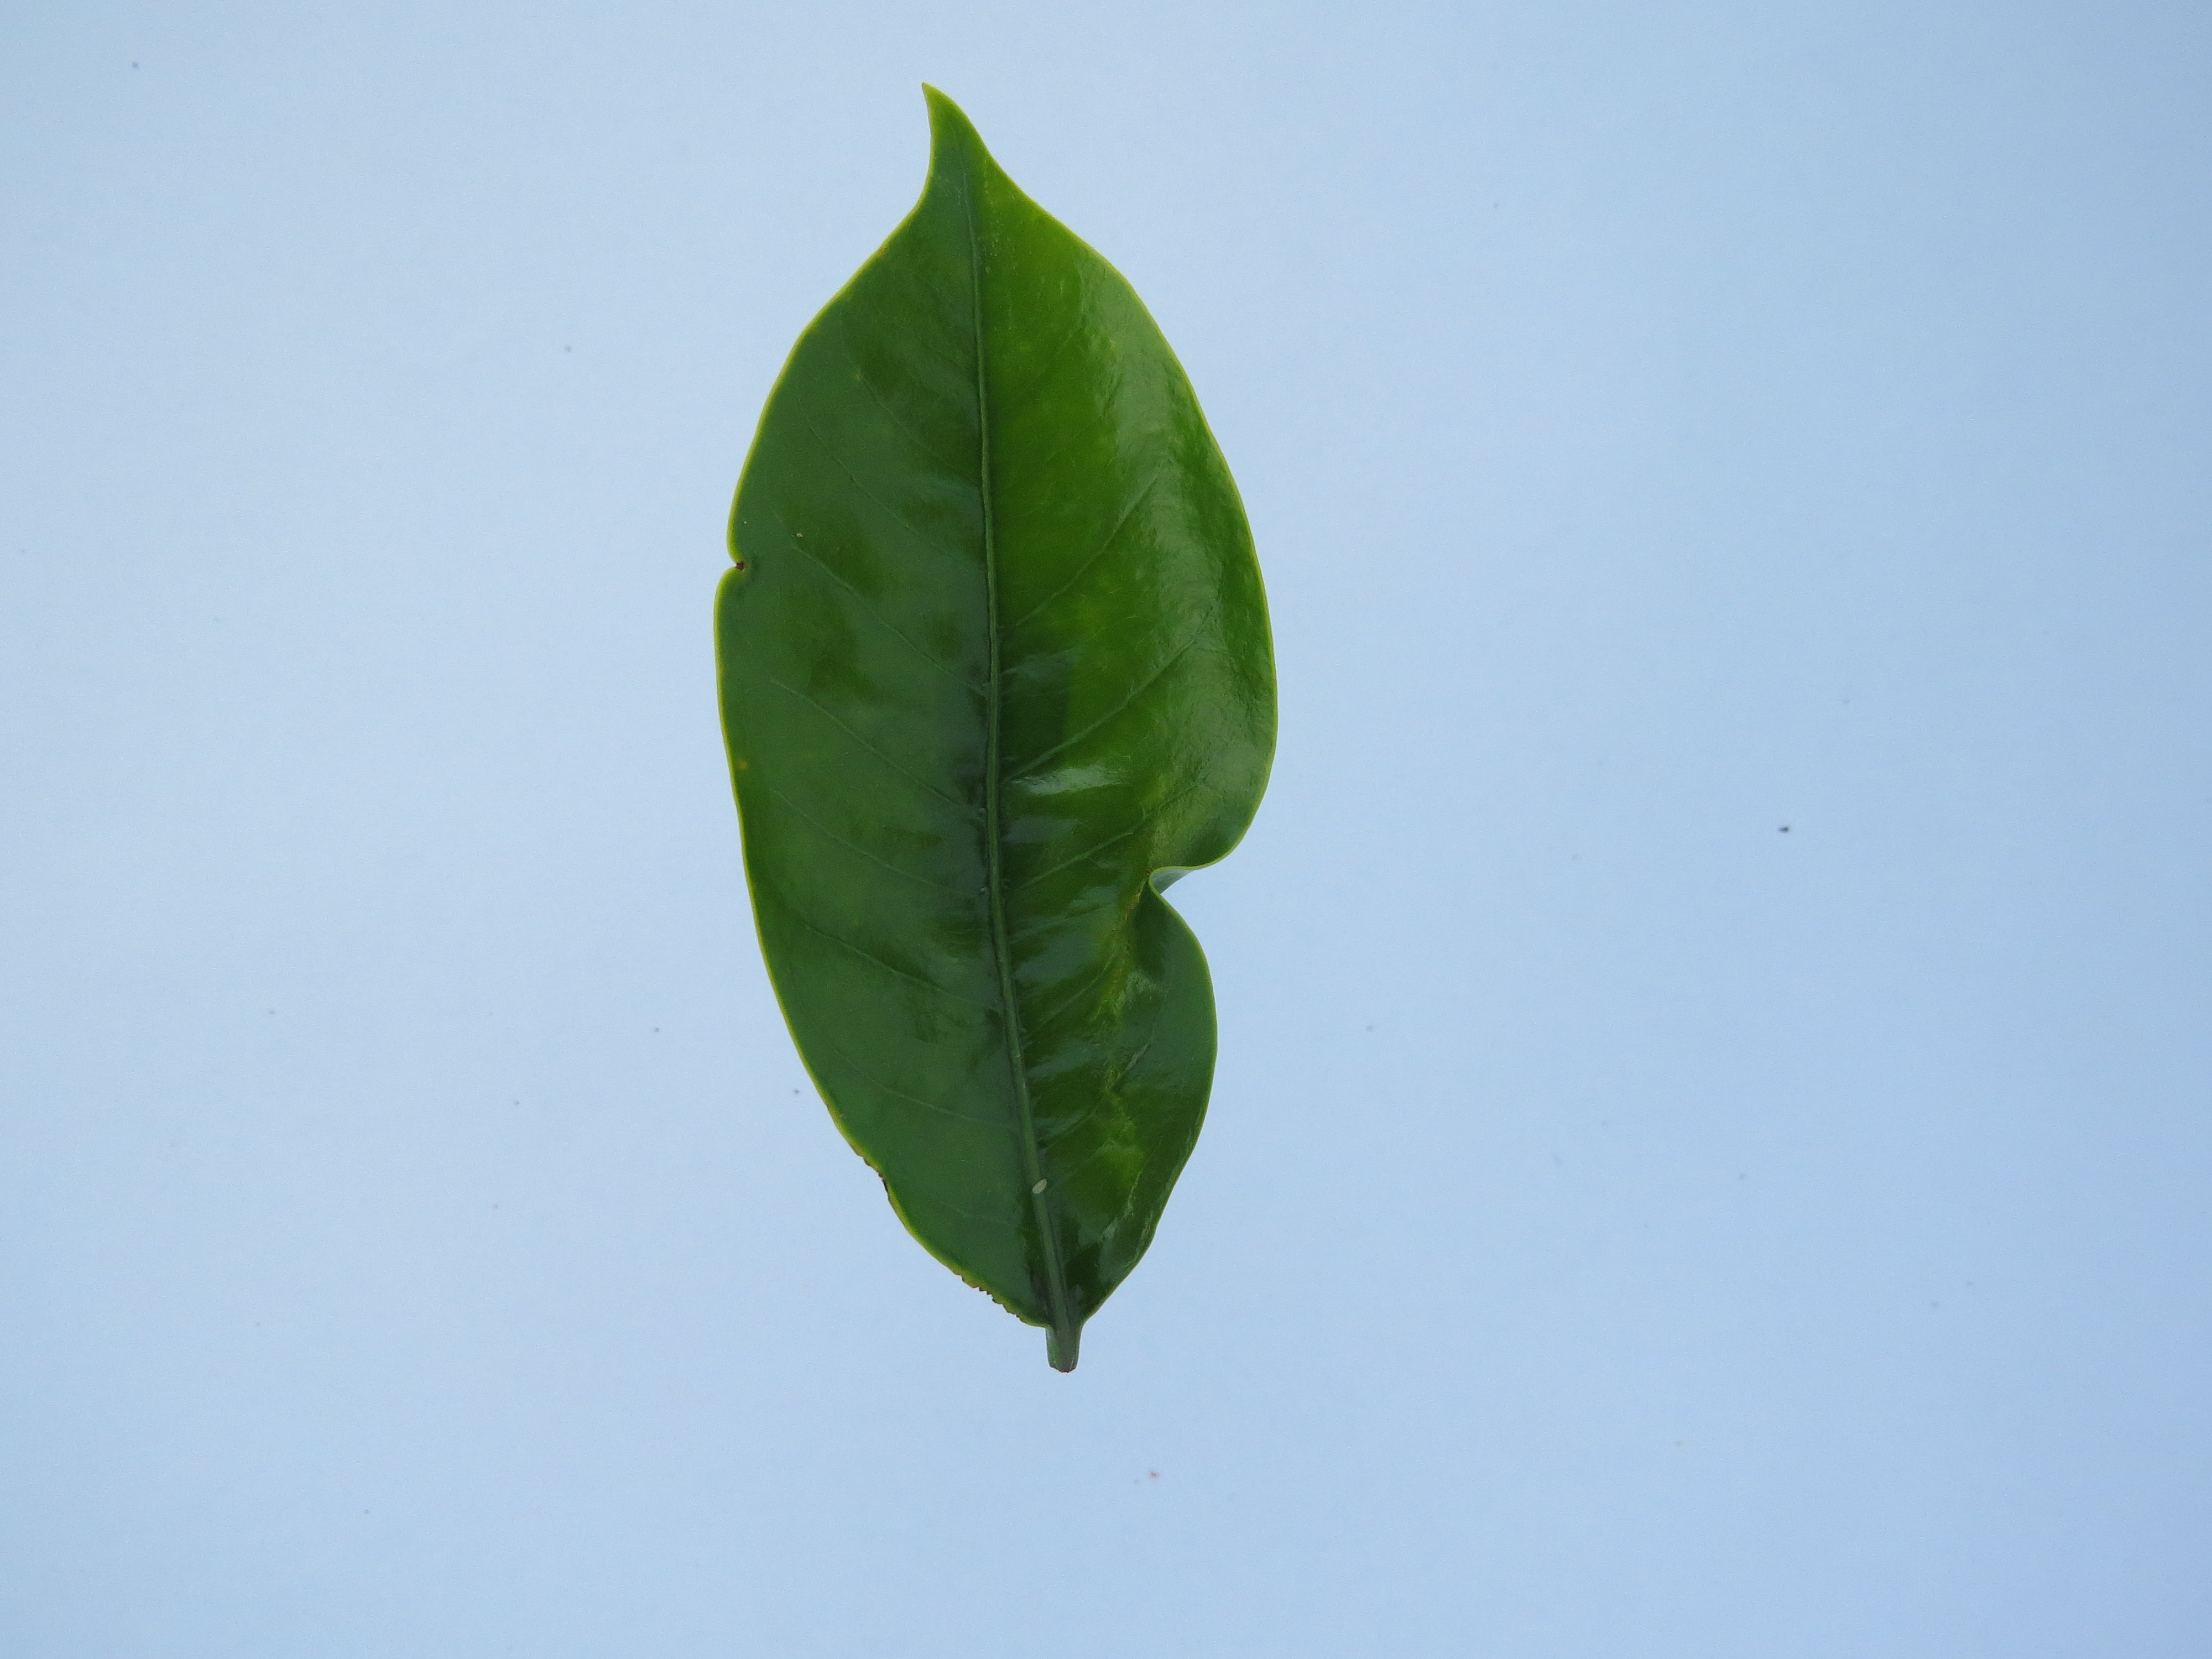
Label: calcium-Ca